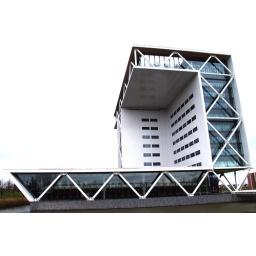
modern office building in zoetermeer, the netherlands